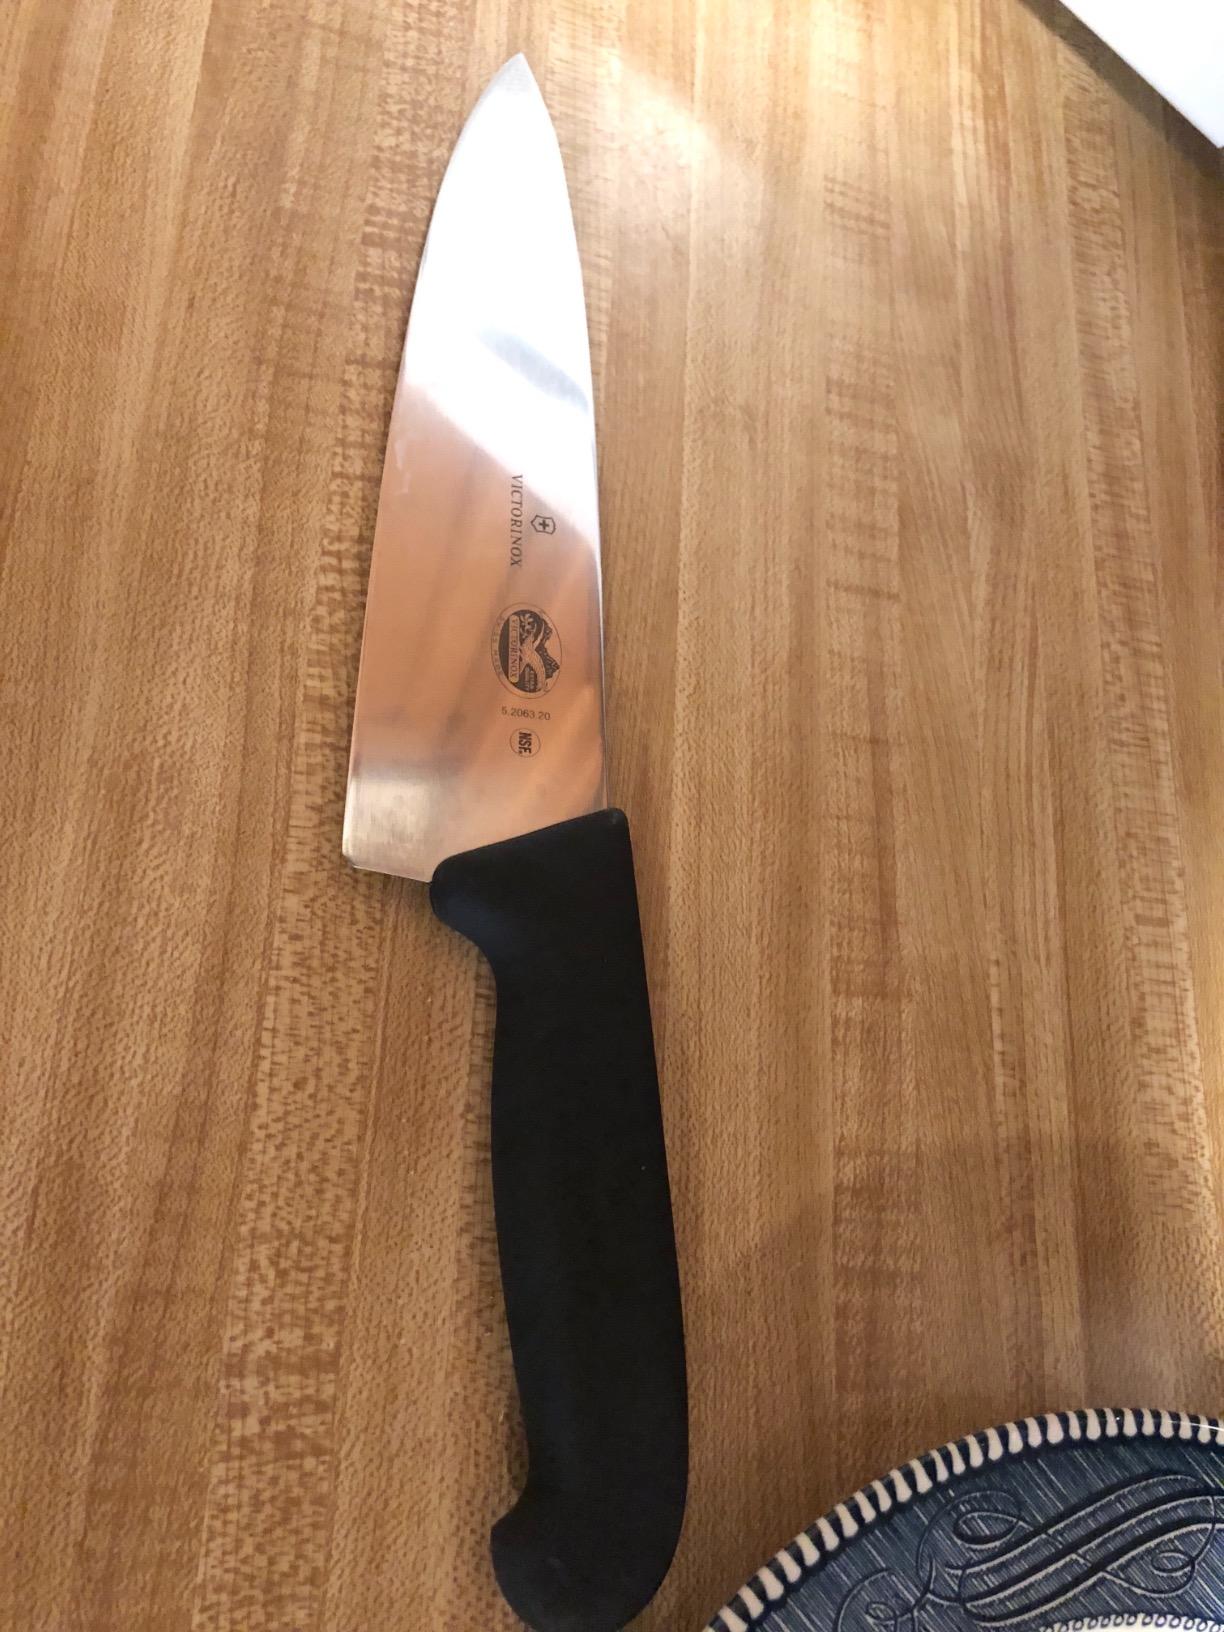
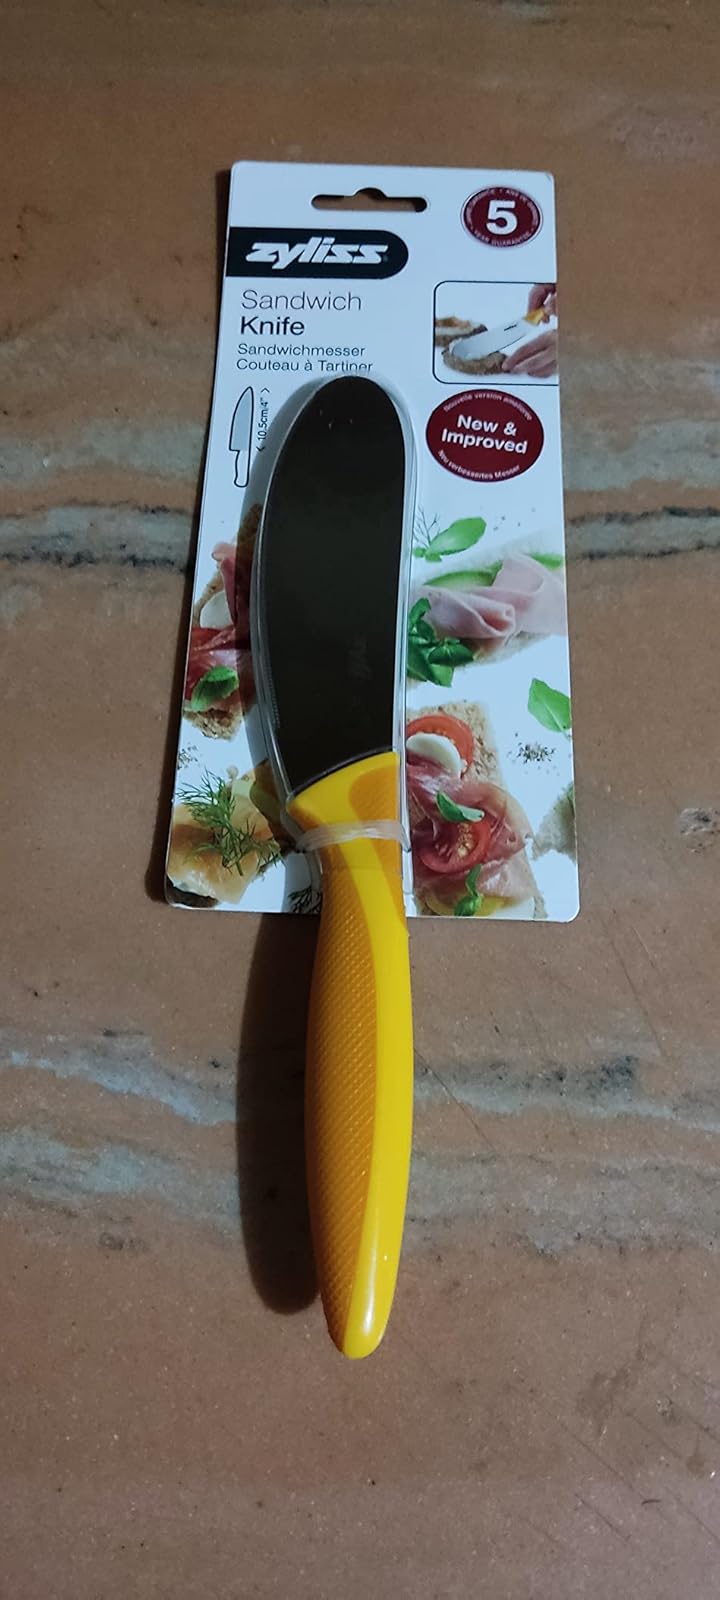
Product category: items_knife
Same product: no